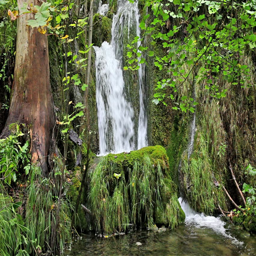
small waterfall in wilderness of the mediterranean forest